Peruvian Amazon Company

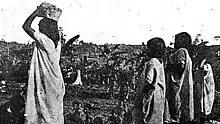
Carrying materials for construction at La Chorrera. Photograph taken by Eugène Robuchon.

In 1905, Arana travelled to London with the aim of attracting investment. The Peruvian Amazon Rubber Company, Ltd. was registered in London on 26 September 1907, with the assistance of English investors and a capital of £1,000,000. This new company acquired the assets of Arana's previous firm, J.C. Arana y Hermanos. The following year, "rubber" was dropped from the name, making it the Peruvian Amazon Company, Ltd. At that time, the company had headquarters branches in Iquitos, managed by Julio's brother-in-law Pablo Zumaeta. Zumaeta was responsible for the operations in the Putumayo and the outflow of rubber. Another branch in Manaus was managed by Julio's brother, Lizardo Arana.